Mill Creek, Washington

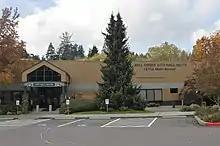
Mill Creek's city hall

Mill Creek is a non-charter code city with a council–manager government. The city council is composed of seven members elected in non-partisan, at-large elections to four-year terms. The councilmembers elect a ceremonial mayor and mayor pro tem from its members and appoint a city manager to execute its legislative policies. Councilmember Brian Holtzclaw has been the city's mayor since 2020. The city manager is Martin Yamamoto, who was appointed in 2022.